Massacre of St George's Fields

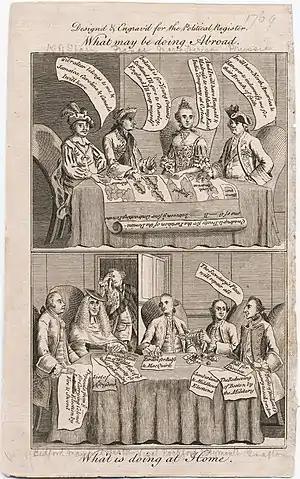
A 1769 political cartoon criticising the Grafton ministry's reactions to several events, including the massacre

The Massacre of St George's Fields occurred on 10 May 1768 when government soldiers opened fire on demonstrators that had gathered at St George's Fields, Southwark, in south London. The protest was against the imprisonment of the radical Member of Parliament John Wilkes for writing an article that severely criticised King George III. After the reading of the Riot Act telling the crowds to disperse within the hour, six or seven people were killed when fired on by troops. The incident in Britain entrenched the enduring idiom of "reading the Riot Act to someone", meaning "to reprimand severely", with the added sense of a stern warning. The phrase remains in common use in the English language.